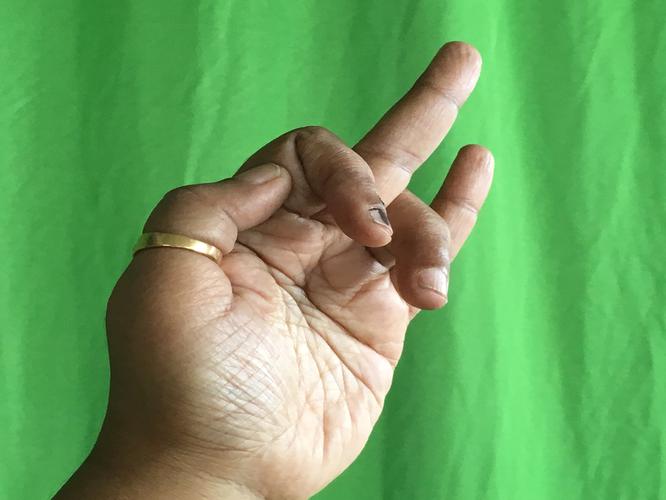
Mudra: Shukatundam
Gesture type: single_hand